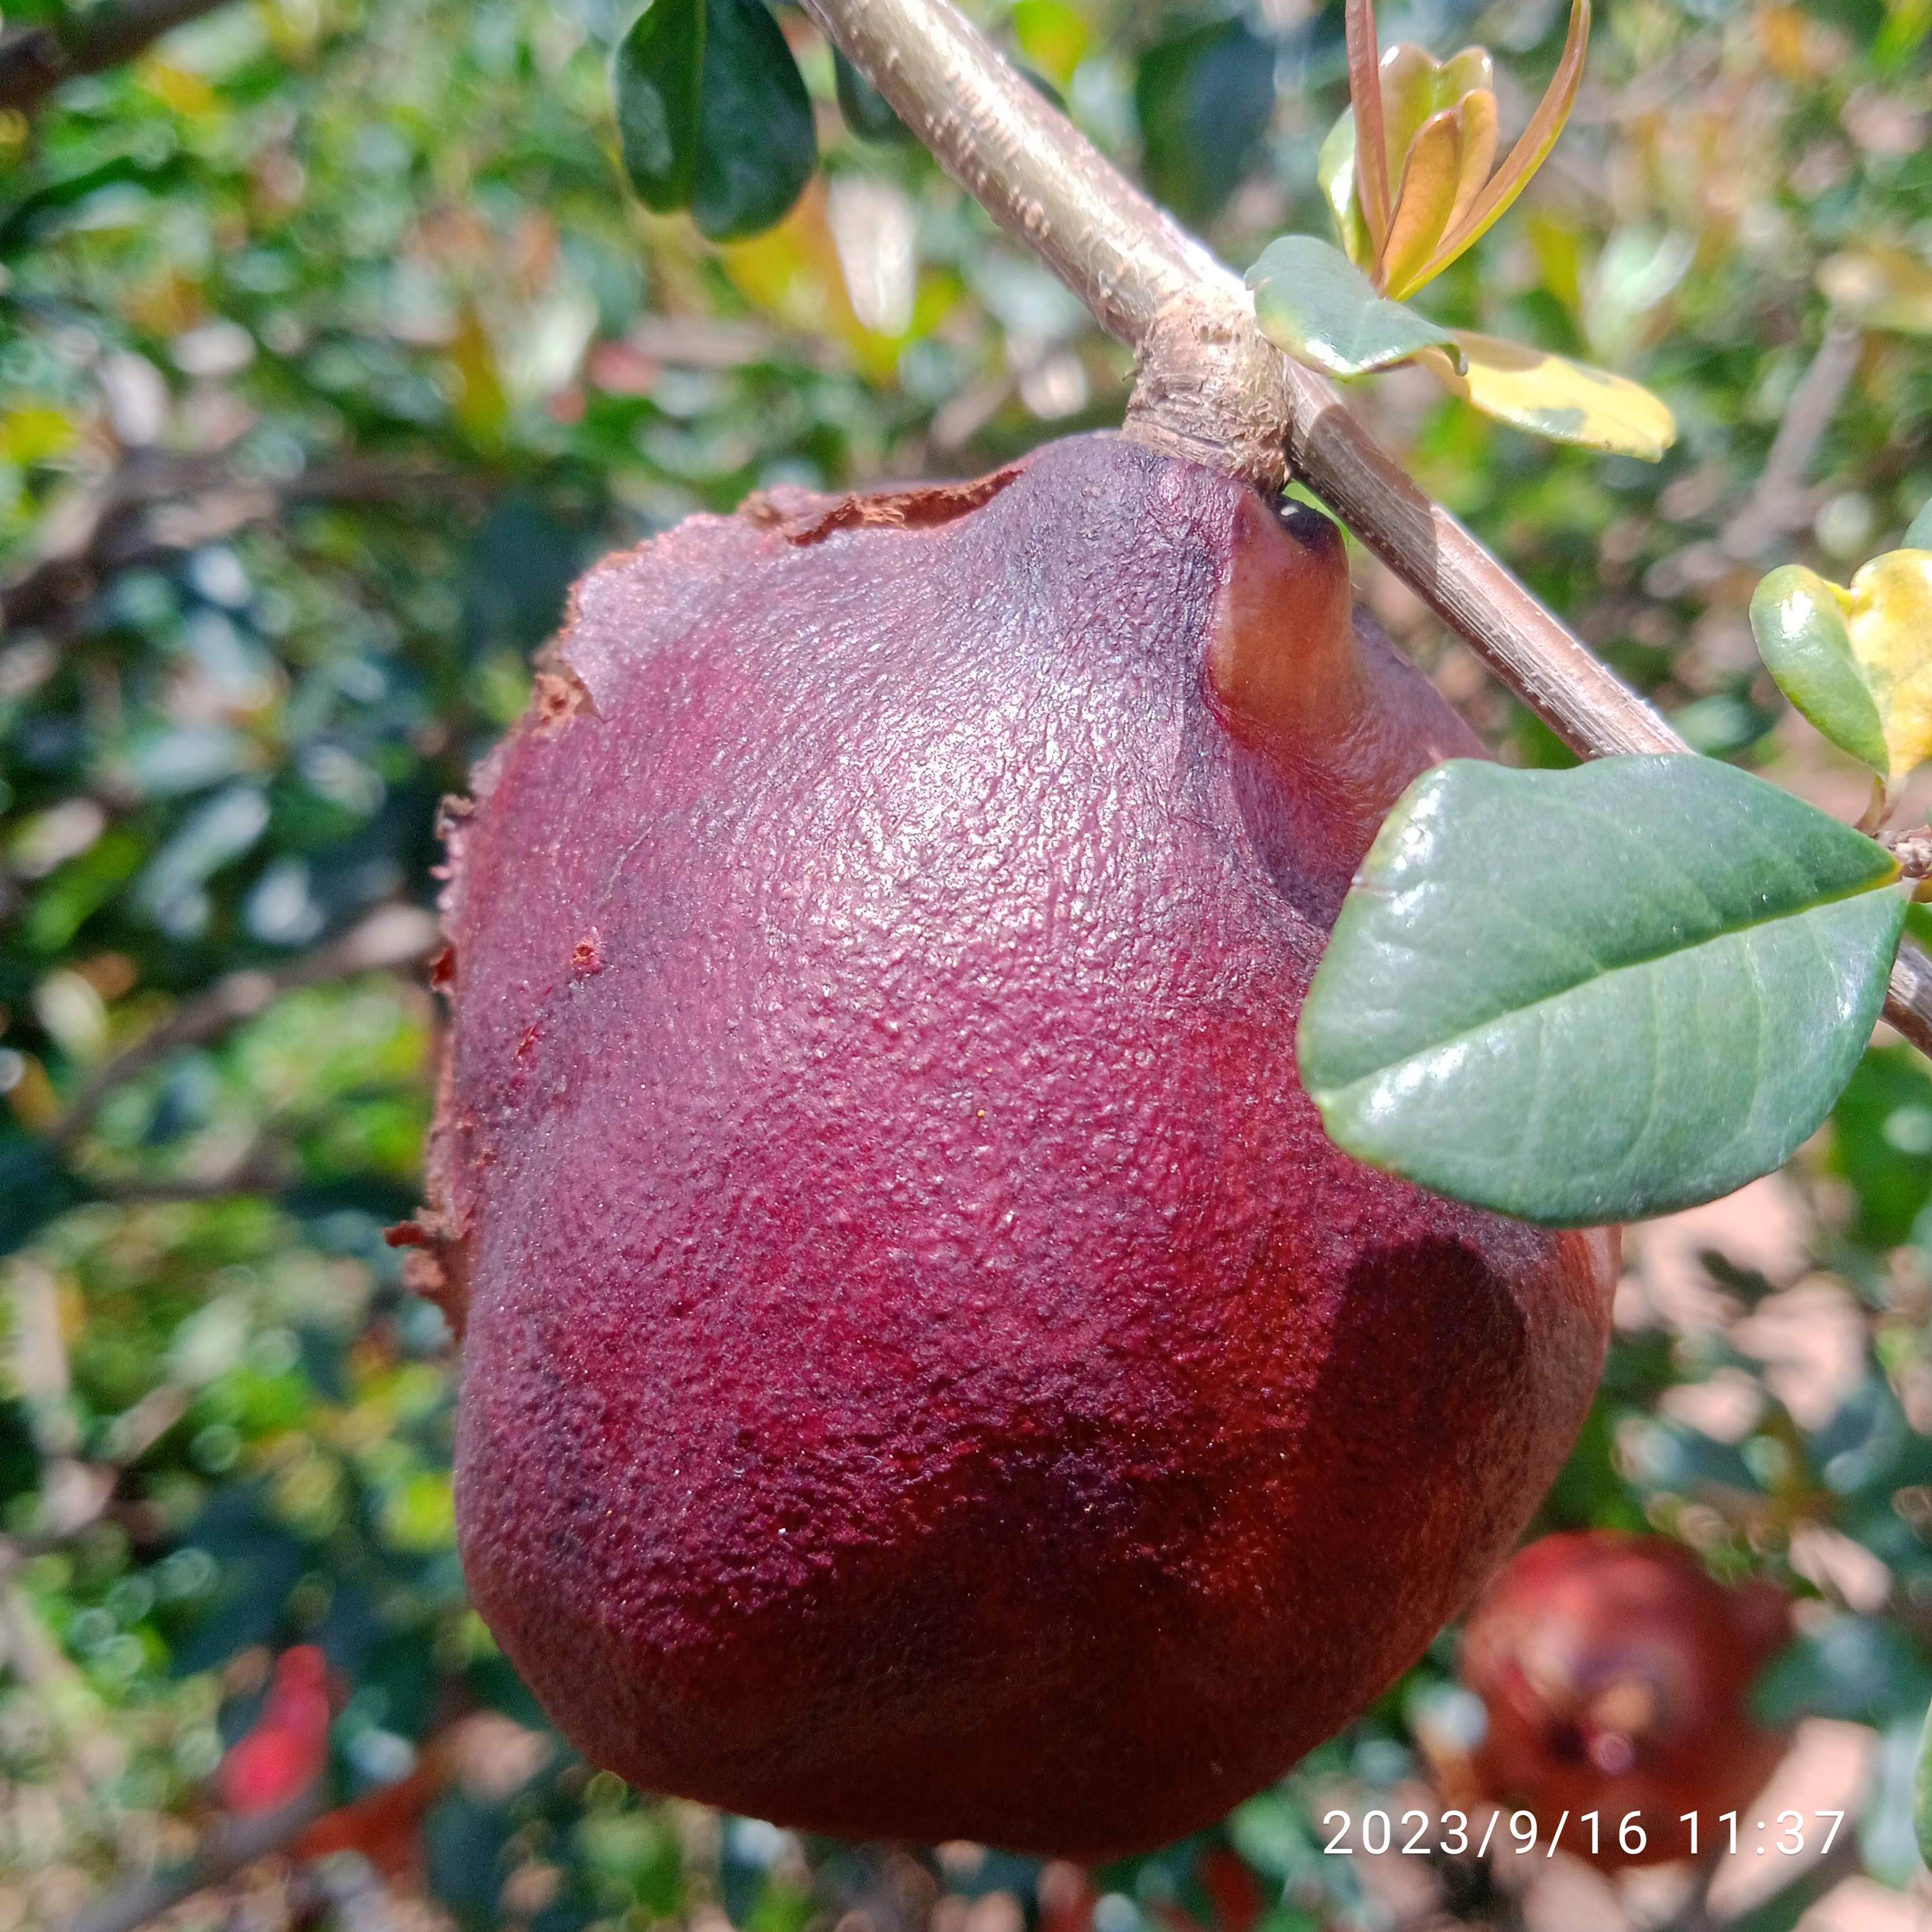
Label: Alternaria